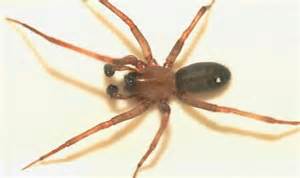
Label: ragno